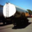
Label: truck